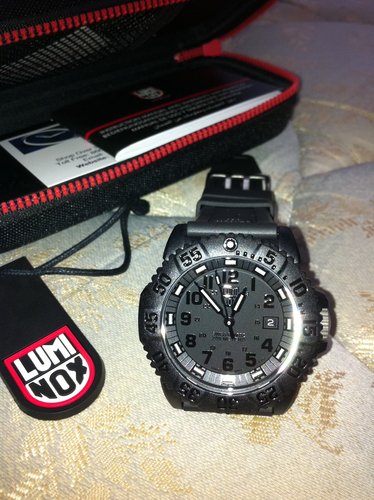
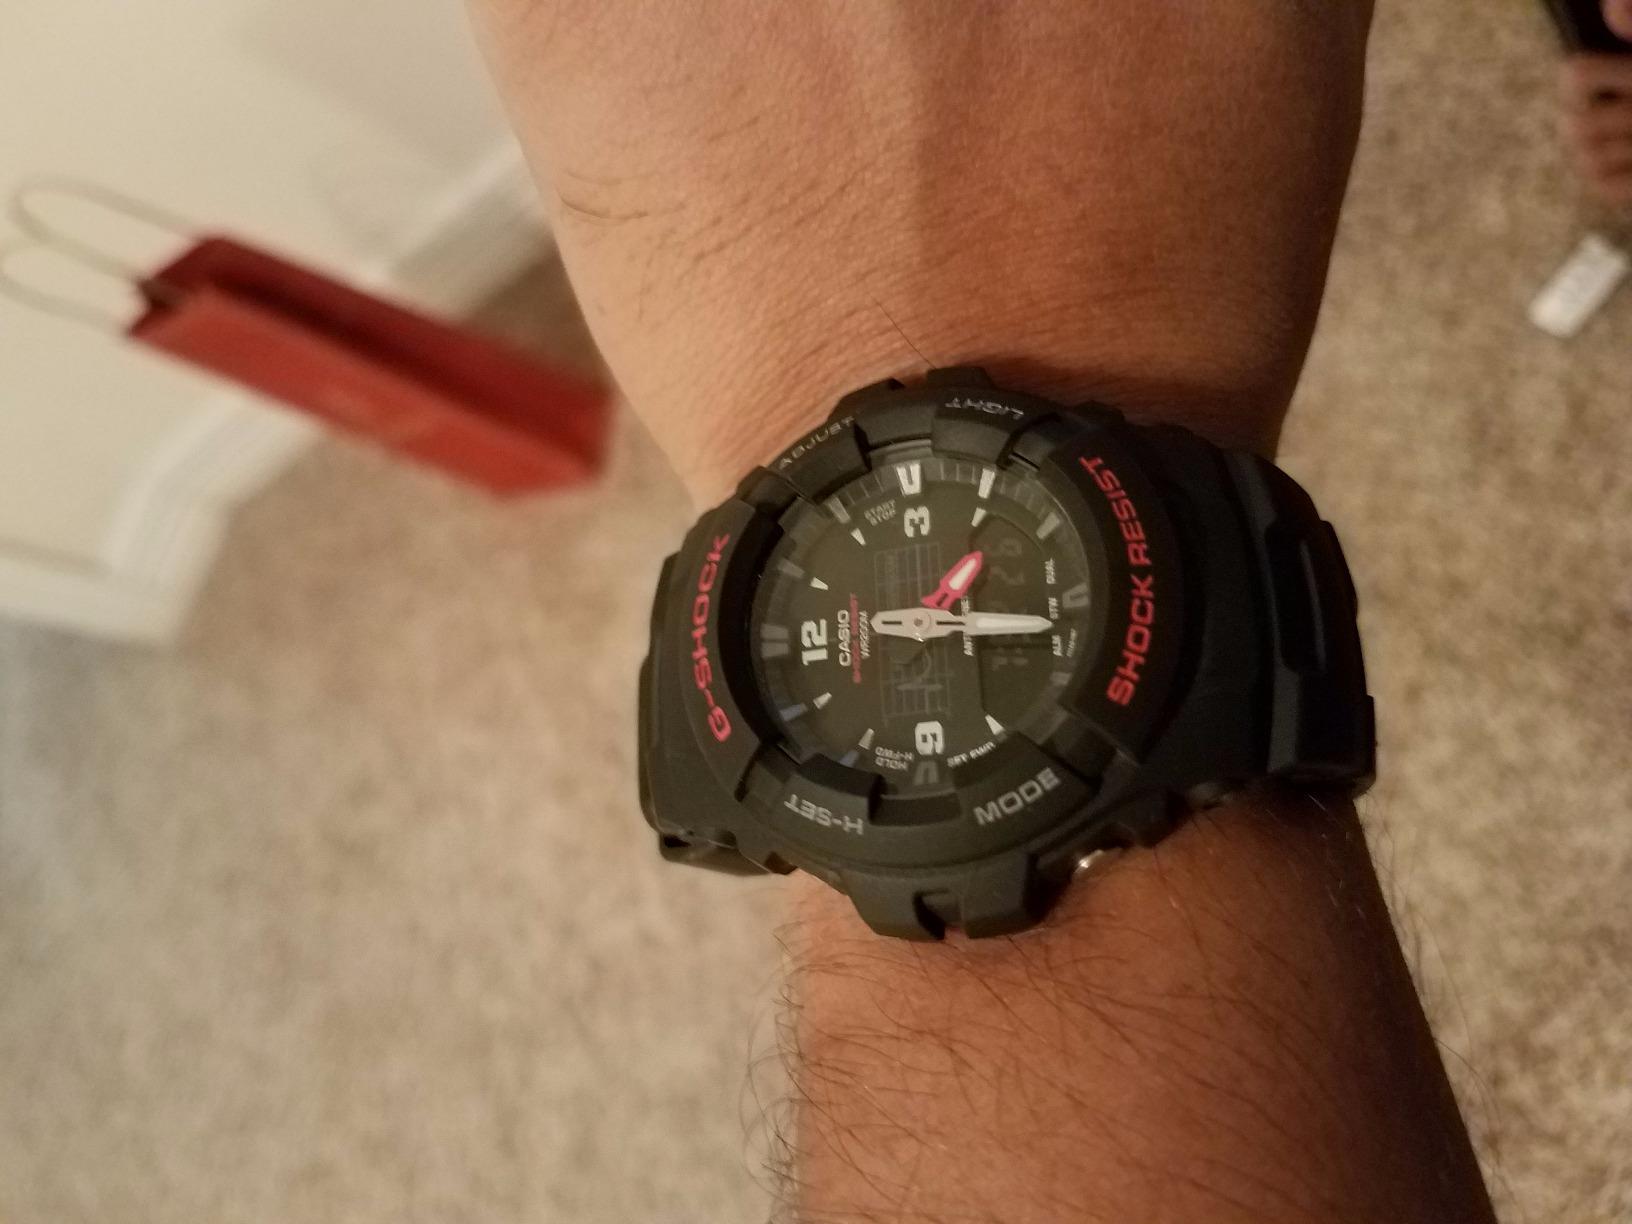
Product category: accessories_watch
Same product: no